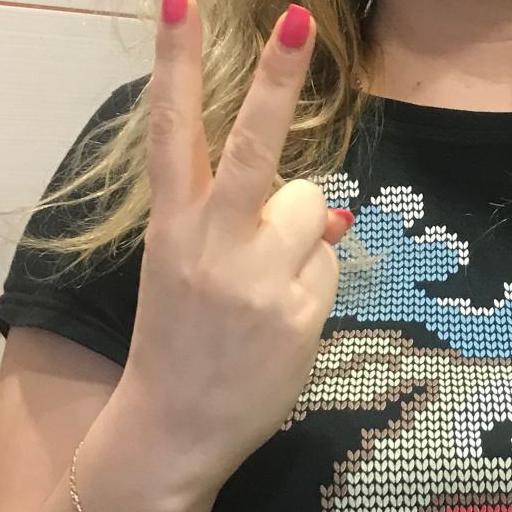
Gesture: peace_inverted